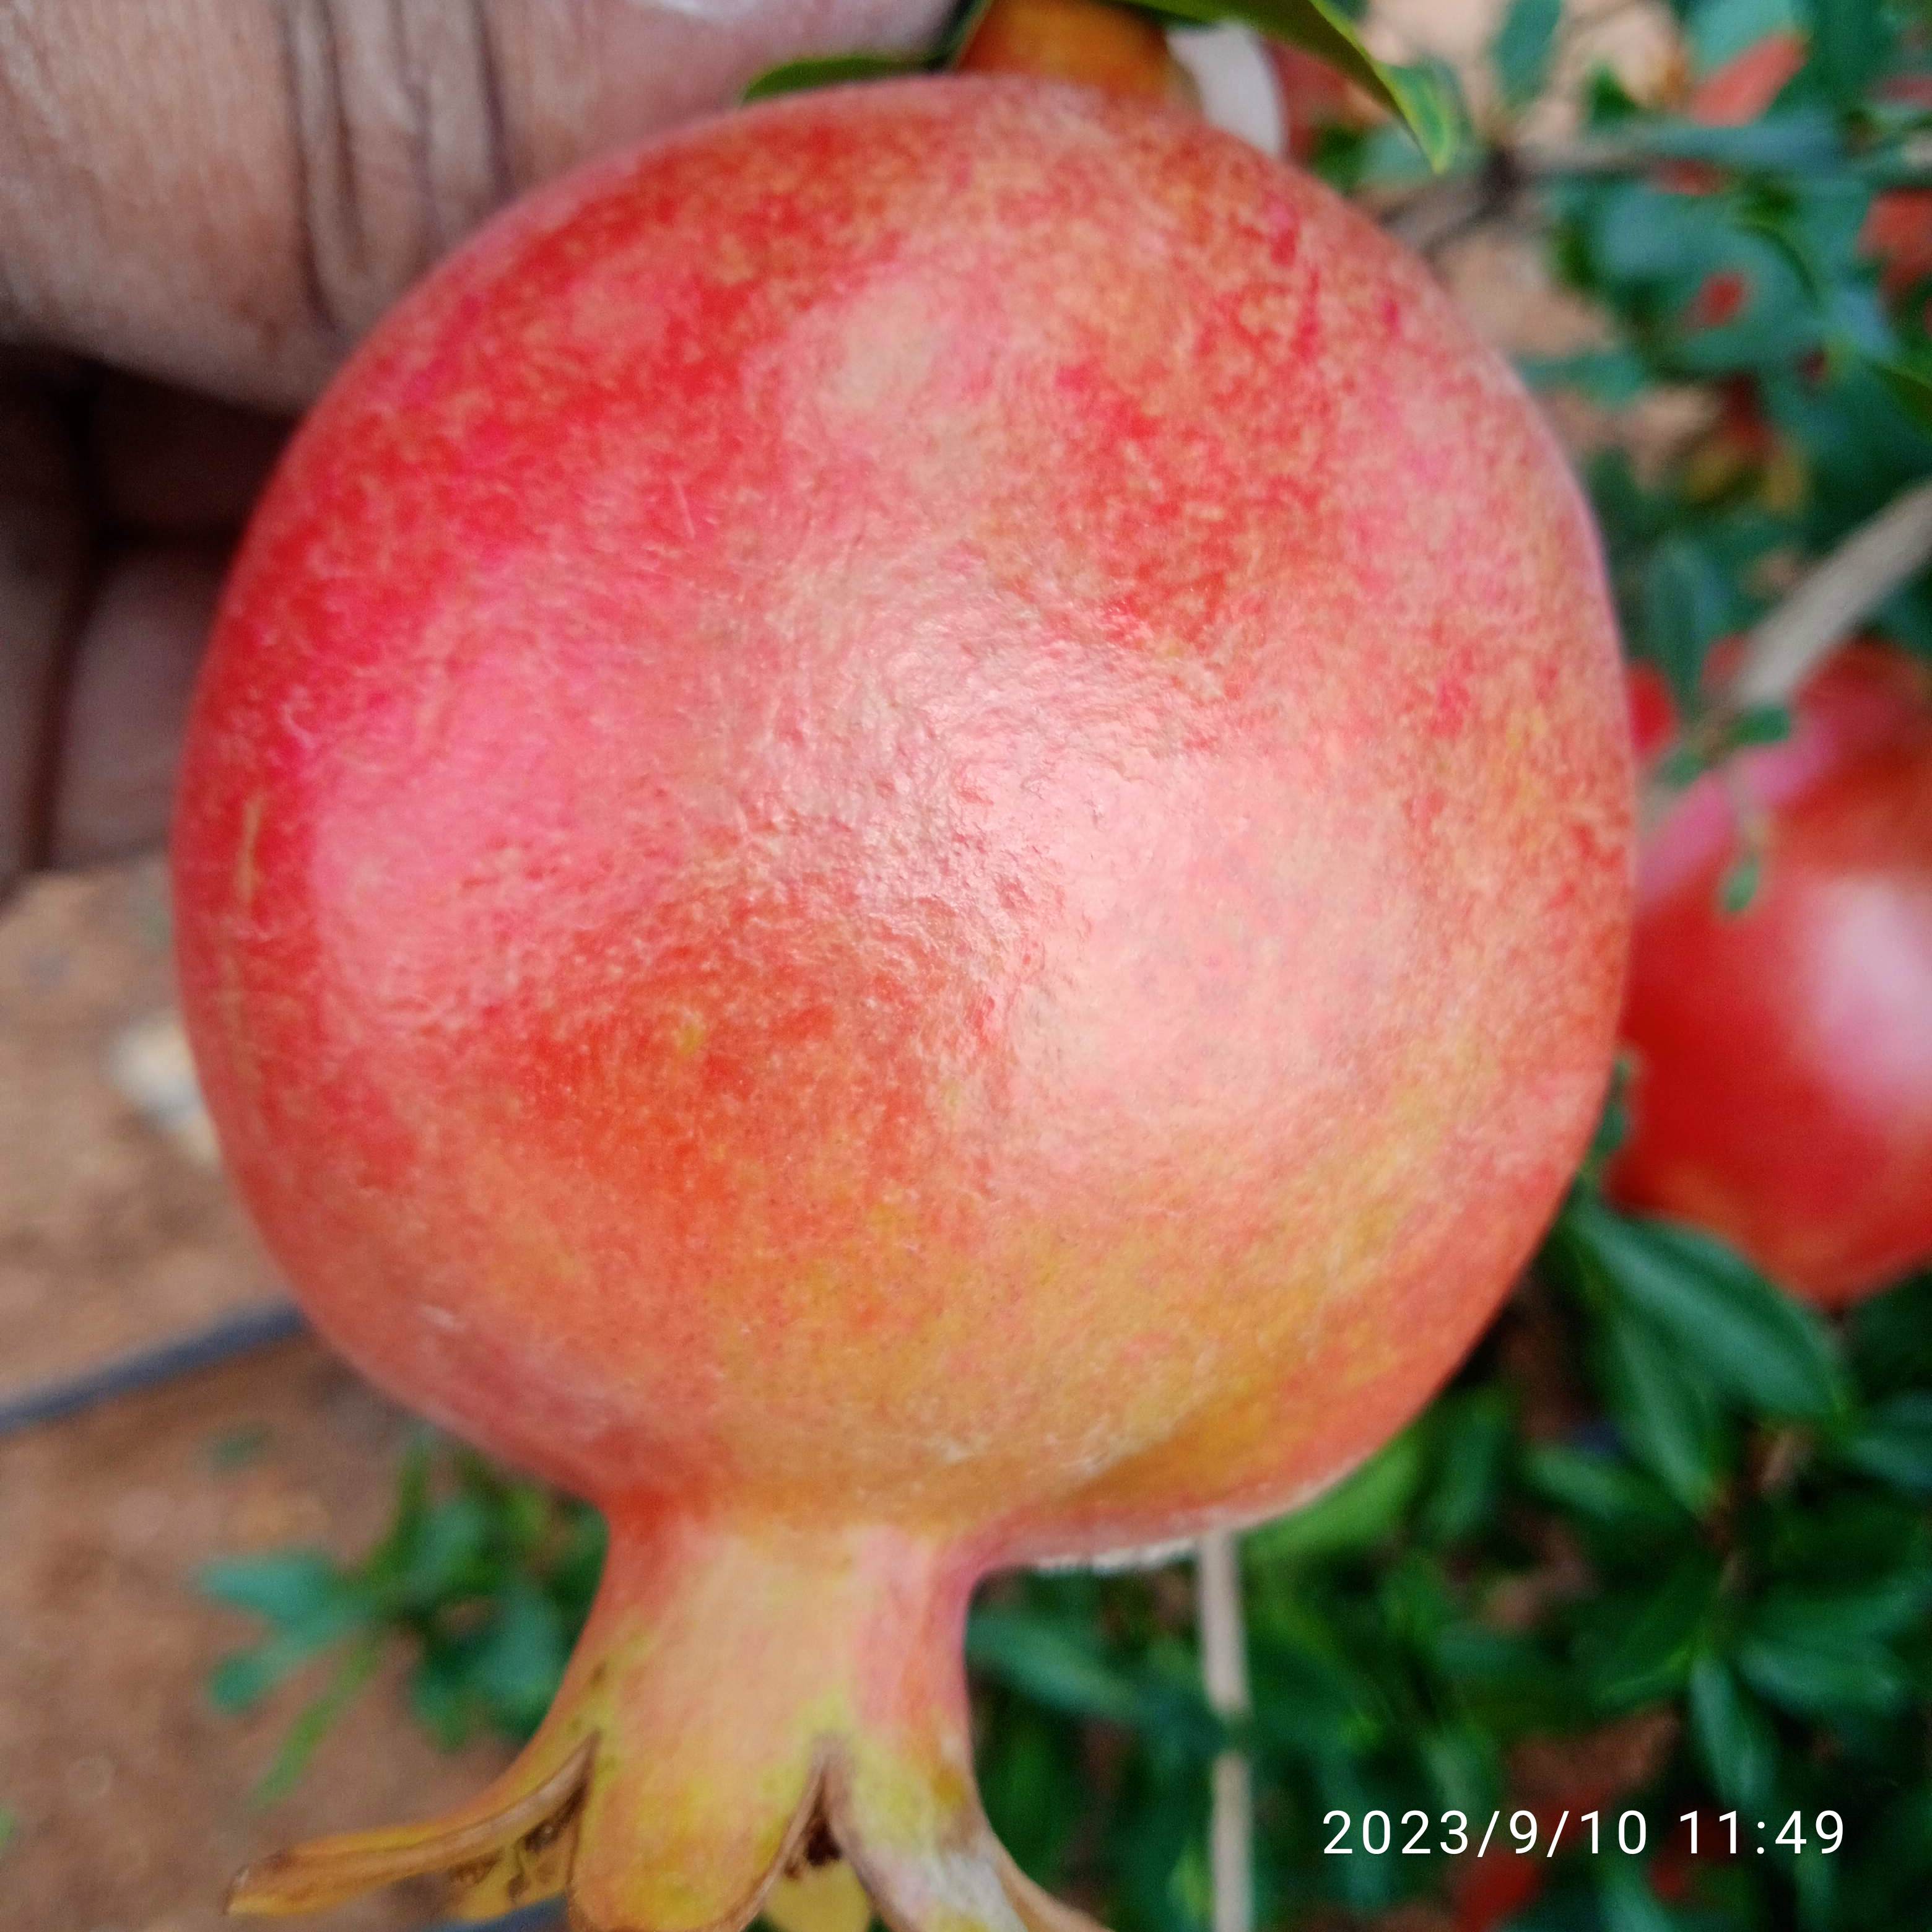
Label: Healthy